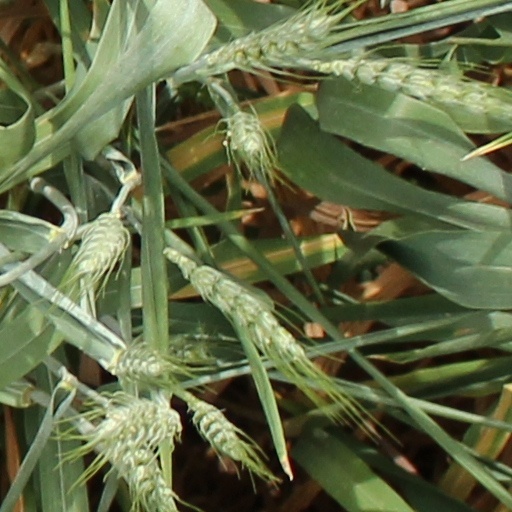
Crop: wheat